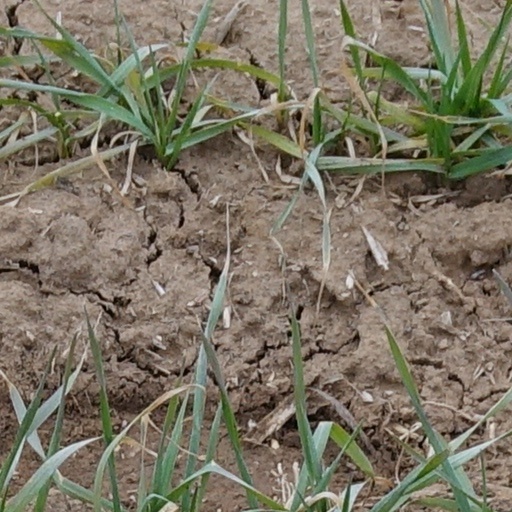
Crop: wheat